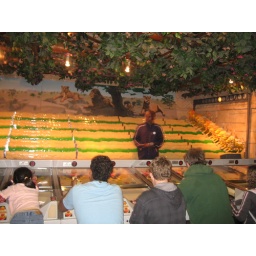
put the ball in front of the slots u have the more faster u put, the faster ur lion moves ahead